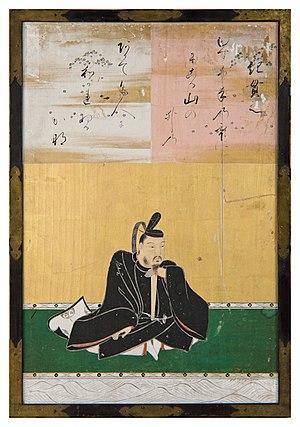
Ki no Tsurayuki est un aristocrate et un homme de lettres de l'époque de Heian. Compilateur du Kokin Wakashū, il est un des trente-six grands poètes.